Etiquette in Indonesia

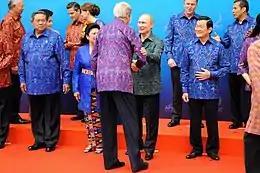
Wearing modest long-sleeved dress for women, batik shirt or other traditional Indonesian fabrics shirt for men are recommended to attend formal occasions in Indonesia.

Indonesian traditional meals usually consists of steamed rice as staple, surrounded by vegetables and soup and meat or fish side dishes. In a typical family meal, the family members gather around the table filled with steamed rice and several other dishes. Each dish is placed in a separate communal large plate or in bowls. Each of these dishes has its own serving spoons, used only to take parts of the dishes from the communal plate into one's own personal plate. Each of the family members has their own personal plate that is first filled with steamed rice.